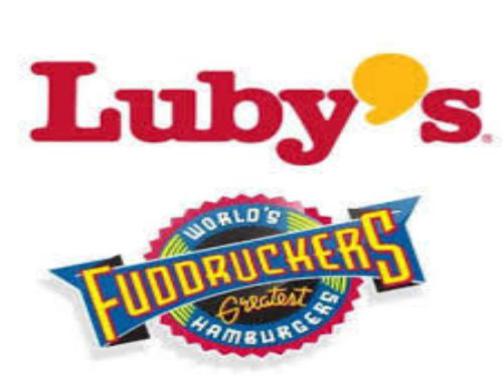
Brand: luby's
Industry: Food